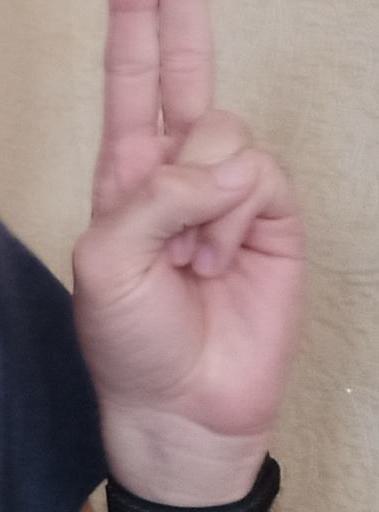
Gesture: two_up